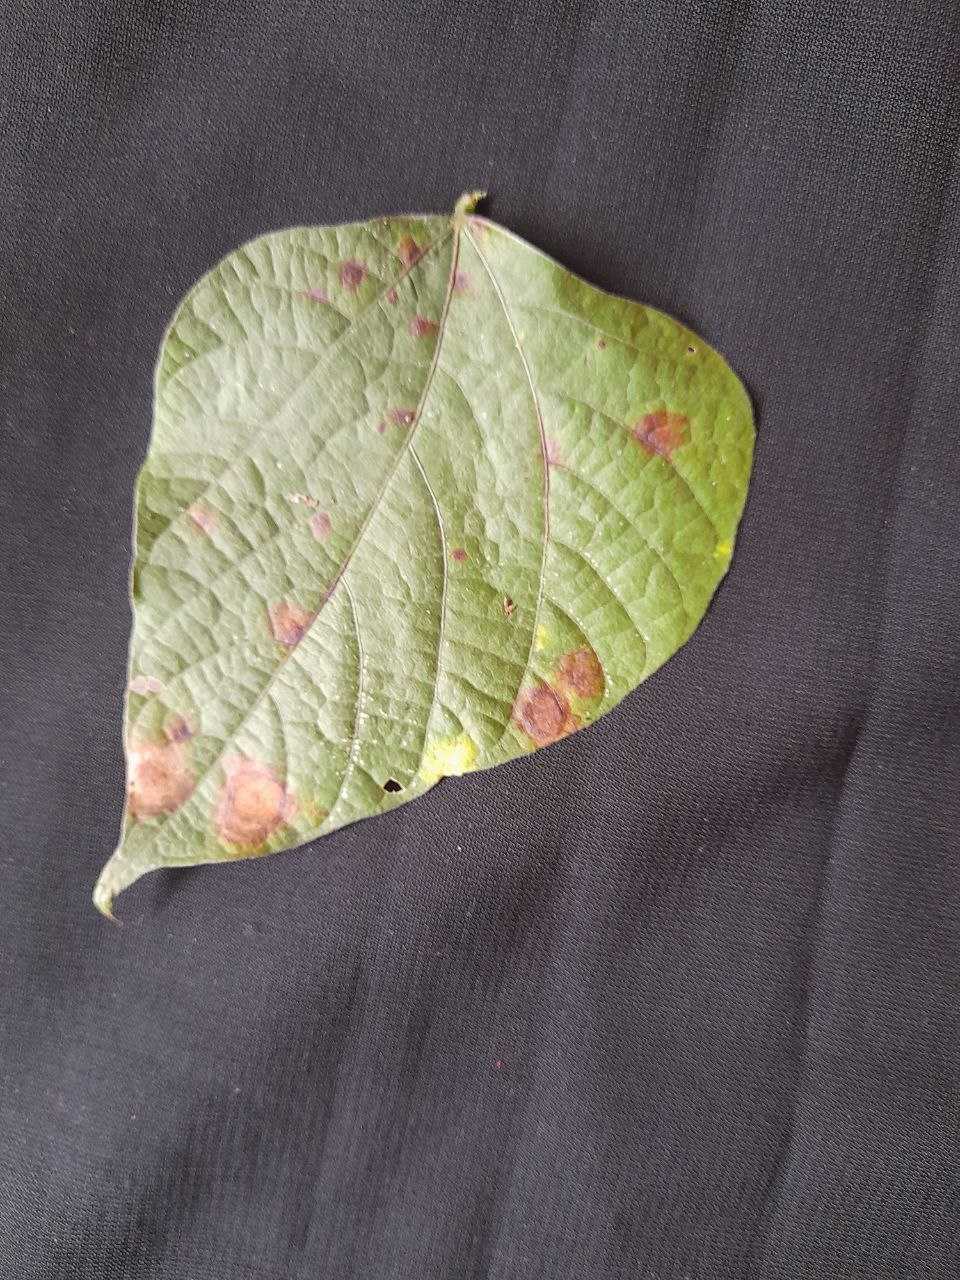
Crop: bean
Leaf condition: Rust